Bob Barr

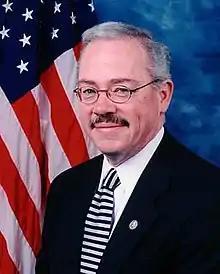
Barr during the 107th Congress (2001–2003)

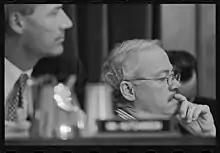
Barr listening during a House Judiciary Committee hearing about the investigation of President Bill Clinton's relationship with Monica Lewinsky in 1998

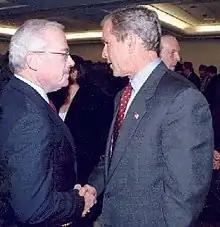
Barr greeting President George W. Bush in 2002

Barr sought the Republican Party nomination for U.S. Senate in 1992, but lost the primary election to Paul Coverdell. The primary was very close, with Barr losing by fewer than 1,600 votes in a runoff election. Subsequently, Coverdell came in behind incumbent Senator Wyche Fowler in the general election, but the 3% showing by a Libertarian candidate (Jim Hudson) forced a runoff, which Coverdell won.